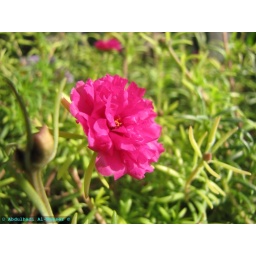
pink flower in macro mode